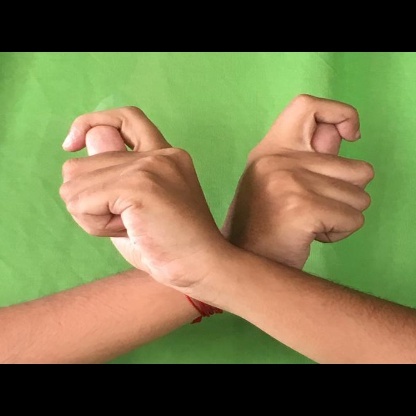
Mudra: Berunda